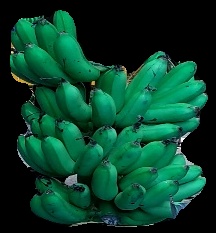
Variety: rasbale
Grade: grade1